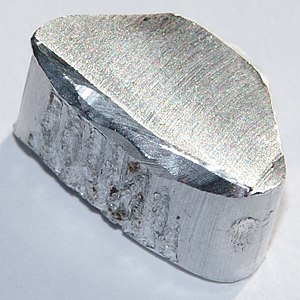
Aluminium
Klump af aluminium, 2,6 gram, 1 × 2 cm.
Aluminium er et grundstof med atomnummer 13 i det periodiske system. Symbol Al. Det er et let, hvidt metal, og netop dets lethed er grunden til dets udbredte anvendelse bland andet i legeringer.